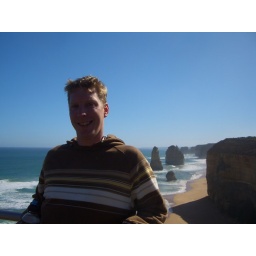
This was taken on the great ocean road in Victoria, Australia.I am standing in front of 3 of the '12 Apostles'